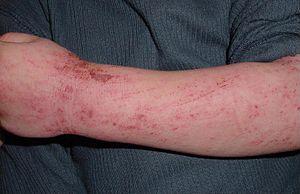
La dermatite atopique est une maladie touchant la peau et atteignant préférentiellement les enfants, évoluant par poussée, de diagnostic clinique et dont le traitement est symptomatique.